Alberto Del Rio

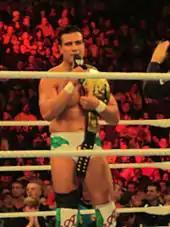
Alberto Del Rio as the World Heavyweight Champion in early 2013

On 16 December at , Del Rio turned face when he saved Ricardo Rodriguez and the Spanish announcers from 3MB (Drew McIntyre, Heath Slater, and Jinder Mahal). Later in the event, Del Rio teamed with The Miz and The Brooklyn Brawler to defeat 3MB in a six-man tag team match. The next night on "Raw", Del Rio and Miz teamed up with Tommy Dreamer to defeat 3MB in another six-man tag team match. On the 28 December episode of "SmackDown", Ricardo Rodriguez was awarded a title match against World Heavyweight Champion Big Show, but Big Show knocked Rodriguez out backstage. Del Rio was then awarded the title match in Rodriguez's place, however, the match ended in a no contest after Sheamus attacked Big Show. On the 31 December episode of "Raw", Big Show chose to defend his title against Ricardo Rodriguez. As Rodriguez was about to lose the match, Del Rio attacked Big Show from behind, causing a disqualification and re-igniting a feud between Del Rio and Big Show. On the 11 January episode "SmackDown", as Del Rio's character transitioned into a hero of the Latino fanbase, he defeated Big Show in a Last Man Standing match to win his first World Heavyweight Championship. Del Rio made his first successful title defense on 27 January at the Royal Rumble, defeating Big Show in another Last Man Standing match, after Rodriguez duct taped Big Show's legs to the ropes. After repeated attacks from Big Show to both himself and Rodriguez, Del Rio and Big Show faced off in a singles match on 17 February at Elimination Chamber, where Del Rio submitted him to the cross armbreaker to retain his title. Del Rio then began a feud with his new number one contender, Jack Swagger, over his opposing political views regarding immigration in America. The feud escalated on the 18 March episode of "Raw", when Swagger broke Rodriguez's ankle with his "Patriot Lock" submission. Del Rio continued feuding with Swagger on the 1 April episode of "Raw", defeating Swagger's manager Zeb Colter via disqualification after Colter hit Del Rio with Ricardo Rodriguez's crutch. On 7 April at WrestleMania 29, Del Rio defeated Swagger via submission to retain the World Heavyweight Championship. The next night on "Raw", Del Rio defeated Swagger and Zeb Colter in a Two-on-one handicap match after forcing Swagger to submit to the cross armbreaker. After that, Del Rio lost the World Heavyweight Championship to Dolph Ziggler who cashed in his Money in the Bank briefcase, ending his reign at 90 days. After losing the title, Del Rio would continue feud with Swagger and Ziggler over the title. On the 29 April episode of "Raw", Ricardo Rodriguez defeated Big E Langston and Zeb Colter in a three-way match to give Del Rio the right to choose the stipulation of his three-way match at Extreme Rules and chose a ladder match. However, Ziggler would suffer a legitimate concussion at a "SmackDown" taping, thus removing their match from Extreme Rules. In result of Ziggler's injury, Del Rio instead would be booked to face Swagger in a number one contender "I Quit" match at Extreme Rules on 19 May, which Del Rio won. In the following weeks, Del Rio would face Ziggler's enforcer Big E. Langston in a series of matches, which Del Rio won 3–2.